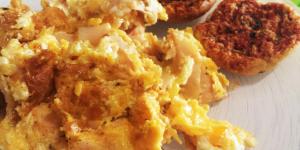
huevos revueltos con jamon y queso